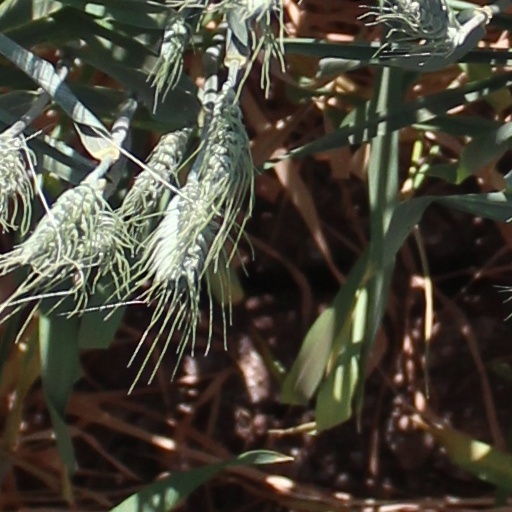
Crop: wheat